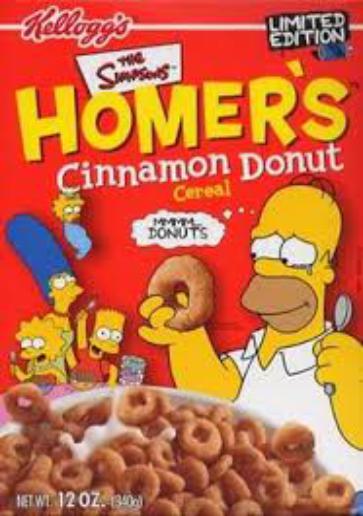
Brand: Homer's Cinnamon Donut
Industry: Food